Tommy McLain

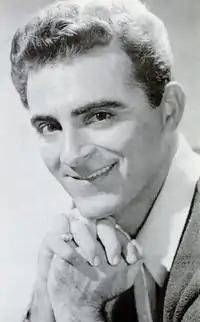
McLain in 1966

Tommy McLain (March 15, 1940 – July 24, 2025) was an American musician, best known as a singer but who also played keyboards, drums, bass guitar, and fiddle.